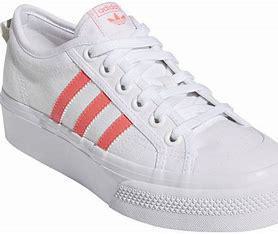
Brand: Adidas
Model: Nizza Platform